Mary Leadbeater

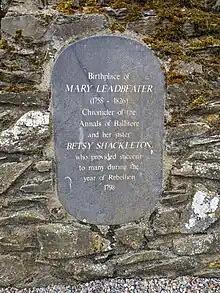
Memorial plaque at the birthplace of Mary Leadbeater

Mary Shackleton was born in Ballitore, County Kildare, Ireland. She was the daughter of Richard Shackleton (1726–1792) by his second wife, Elizabeth Carleton (1726–1766), and granddaughter of Abraham Shackleton, schoolmaster of Edmund Burke. Her parents were Quakers. She kept a personal diary for most of her life, beginning at 11 and writing in it almost daily. There 55 extant volumes of her diaries in the National Library of Ireland.